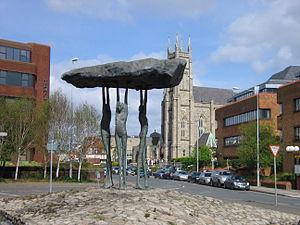
Blackrock est une ville du comté de Dún Laoghaire-Rathdown en République d'Irlande ; elle fait partie du Grand Dublin.